Les Mesnuls

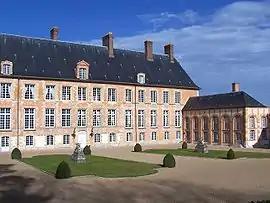
Chateau of Mesnuls

Les Mesnuls is a commune in the Yvelines department in the Île-de-France region in north-central France. It is located in the south-western suburbs of Paris north of Rambouillet, in the canton of Aubergenville.